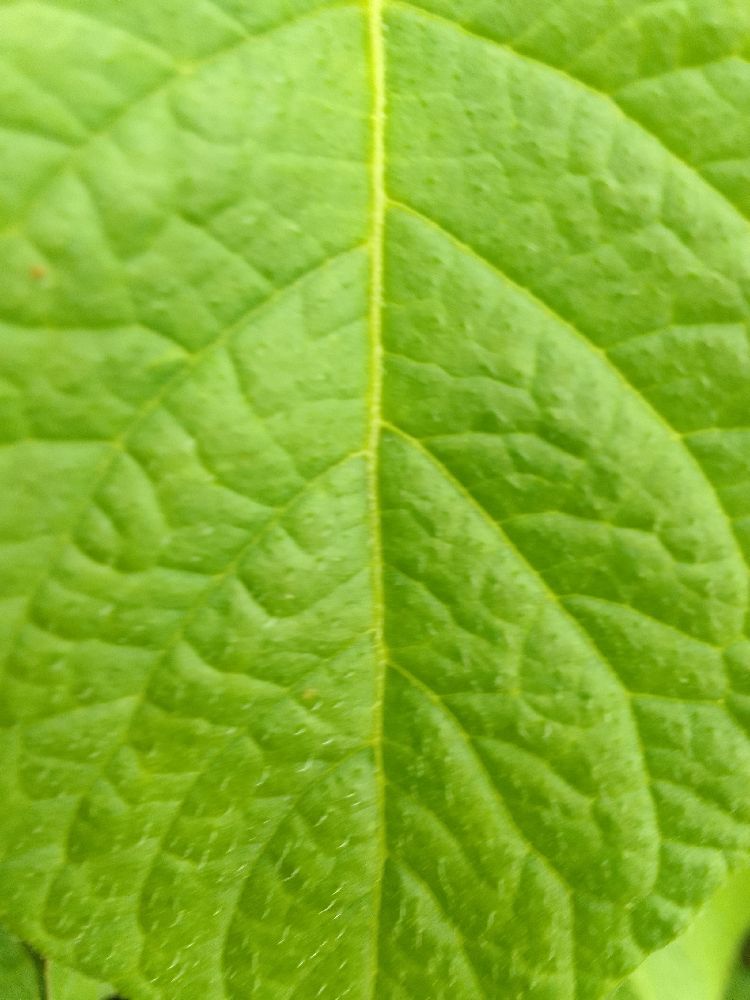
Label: Healthy